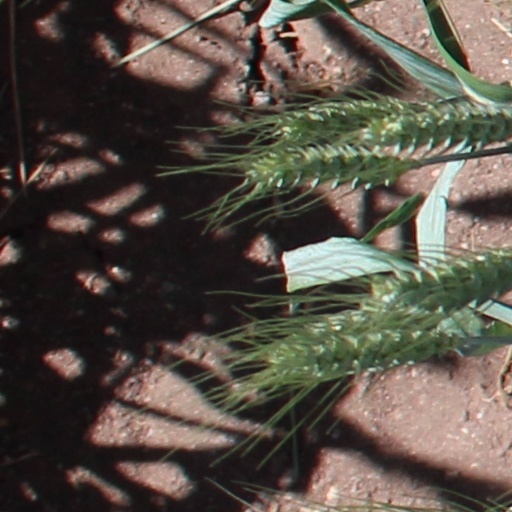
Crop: wheat